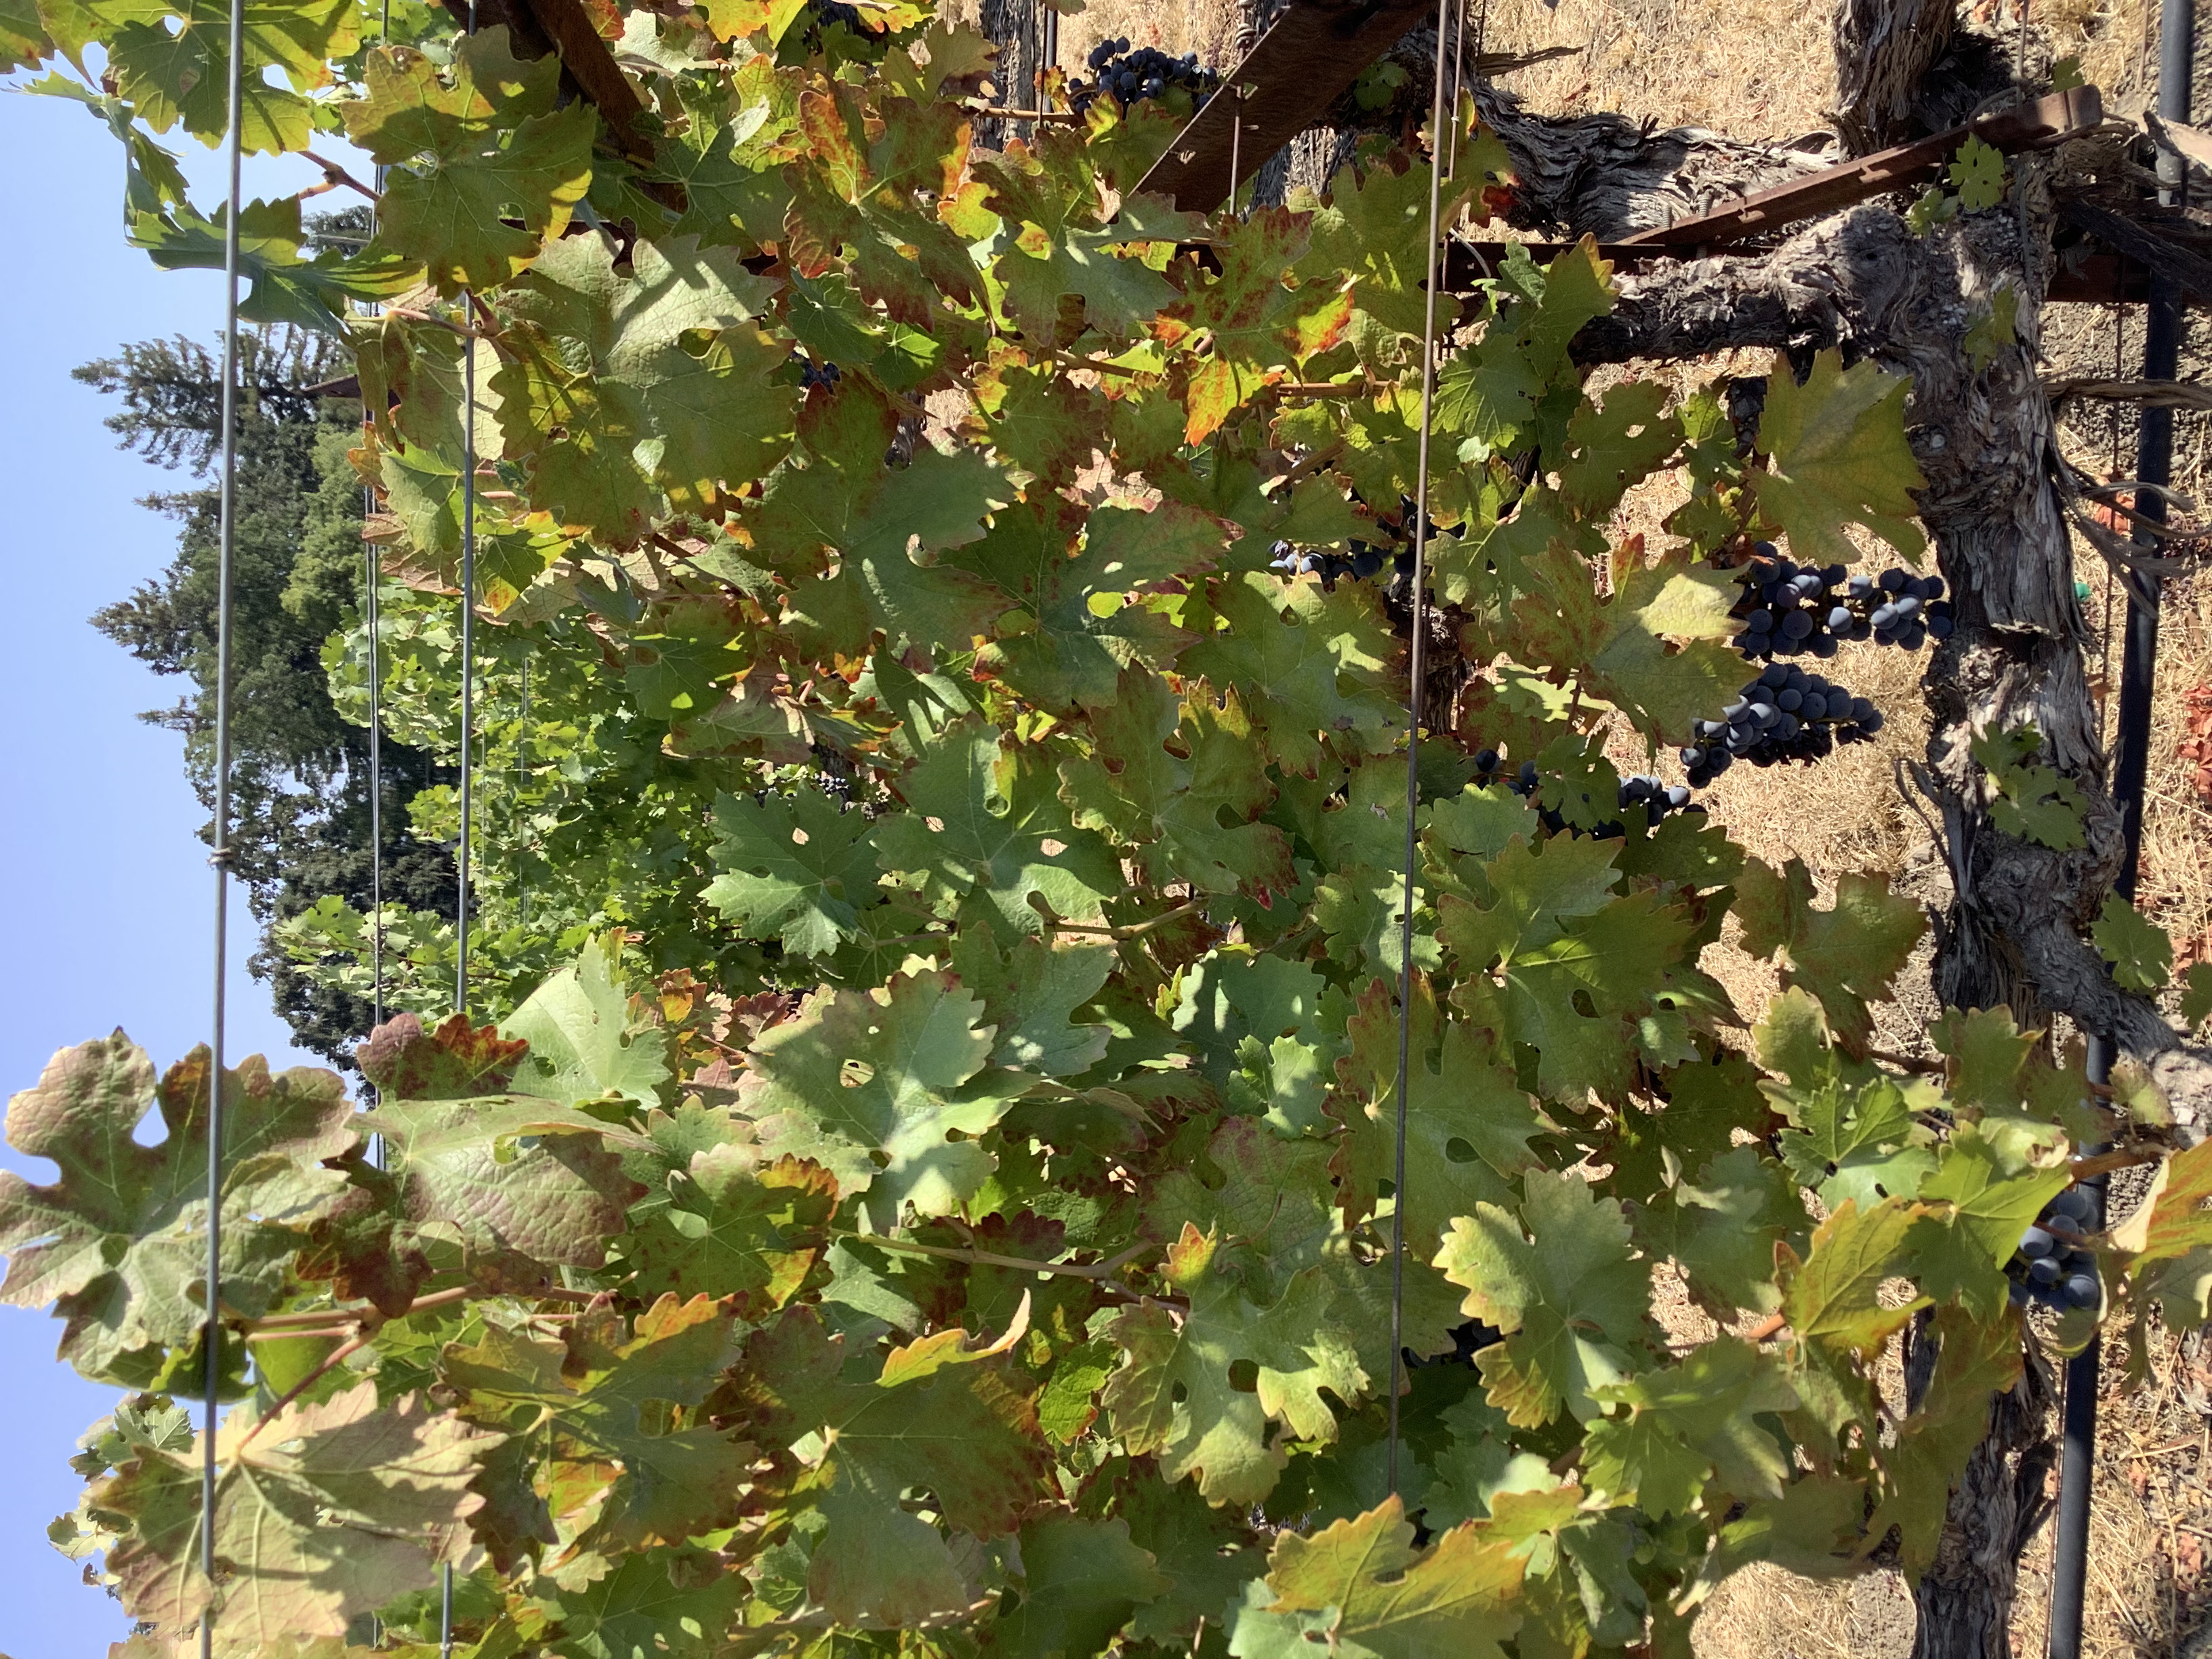
Label: Leafroll 3